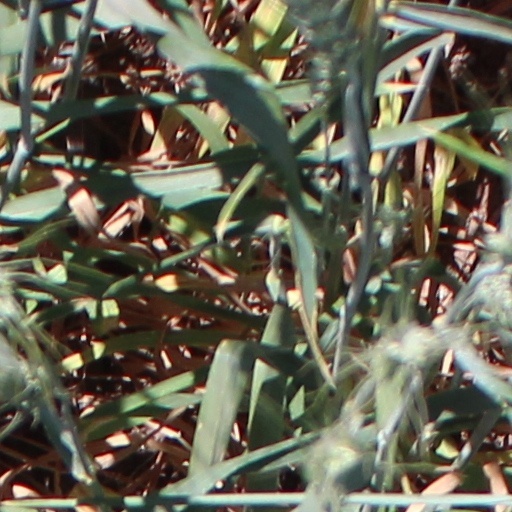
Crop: wheat